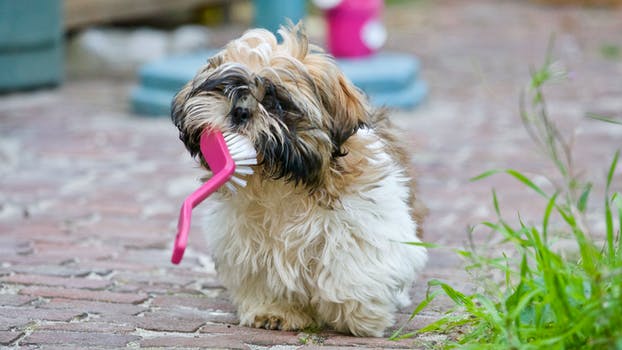
Label: No Watermark